NMS Mărăști

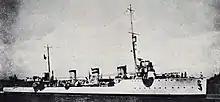
Profile view of "Sparviero" in 1918.

On 5 September 1918, "Sparviero", "Aquila", and their sister ship "Nibbio" put to sea to provide support to the coastal torpedo boats and . Sources disagree on the purpose of the operation: According to one, the three scout cruisers were tasked to operate about west of Menders Point while the torpedo boats attacked Austro-Hungarian merchant ships about to the east at Durrës (known to the Italians as Durazzo) on the coast of Albania, while another claims that they were covering the recovery of a broken-down flying boat that had landed in the Gulf of Drin. In either case, they were to intervene if Austro-Hungarian warships attempted to intercept the torpedo boats. At 12:35, "8 PN" spotted three Austro-Hungarian torpedo boats sweeping mines off Ulcinj (known to the Italians as Dulcigno), Albania. The three scout cruisers steered to attack the three Austro-Hungarian ships and opened fire on them, damaging the torpedo boat and prompting the Austro-Hungarians to retreat toward the coast and take shelter under cover of the Austro-Hungarian coastal artillery at Shëngjin (known to the Italians as San Giovanni de Medua).